Mario Yepes

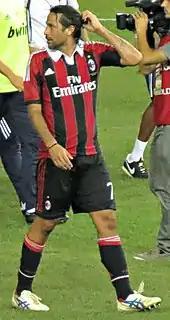
Yepes in action for Milan in 2012

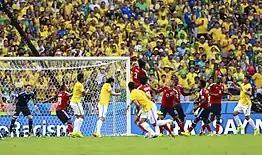
Yepes heading the ball against Brazil at the 2014 FIFA World Cup

In March 2010, Chievo teammate Sergio Pellissier confirmed that Yepes would join AC Milan in the summer, when his contract ran out.